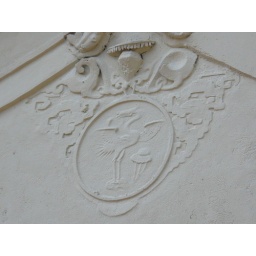
Crane motif with clouds in relief on the side of a wall near the apex of the roof